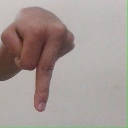
अक्षर: प